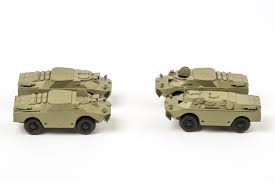
Label: BRDM